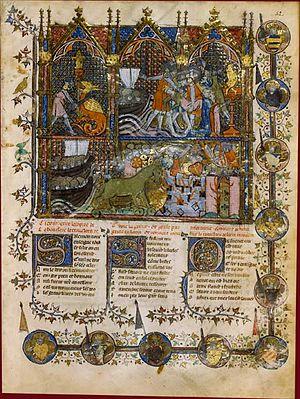
Jason et le dragon. Enlèvement d'Hélène. Incendie de Troie. Benoît de Sainte-Maure, Roman de Troie, Paris, vers 1330. BnF, Manuscrits, Français 60 fol. 42"